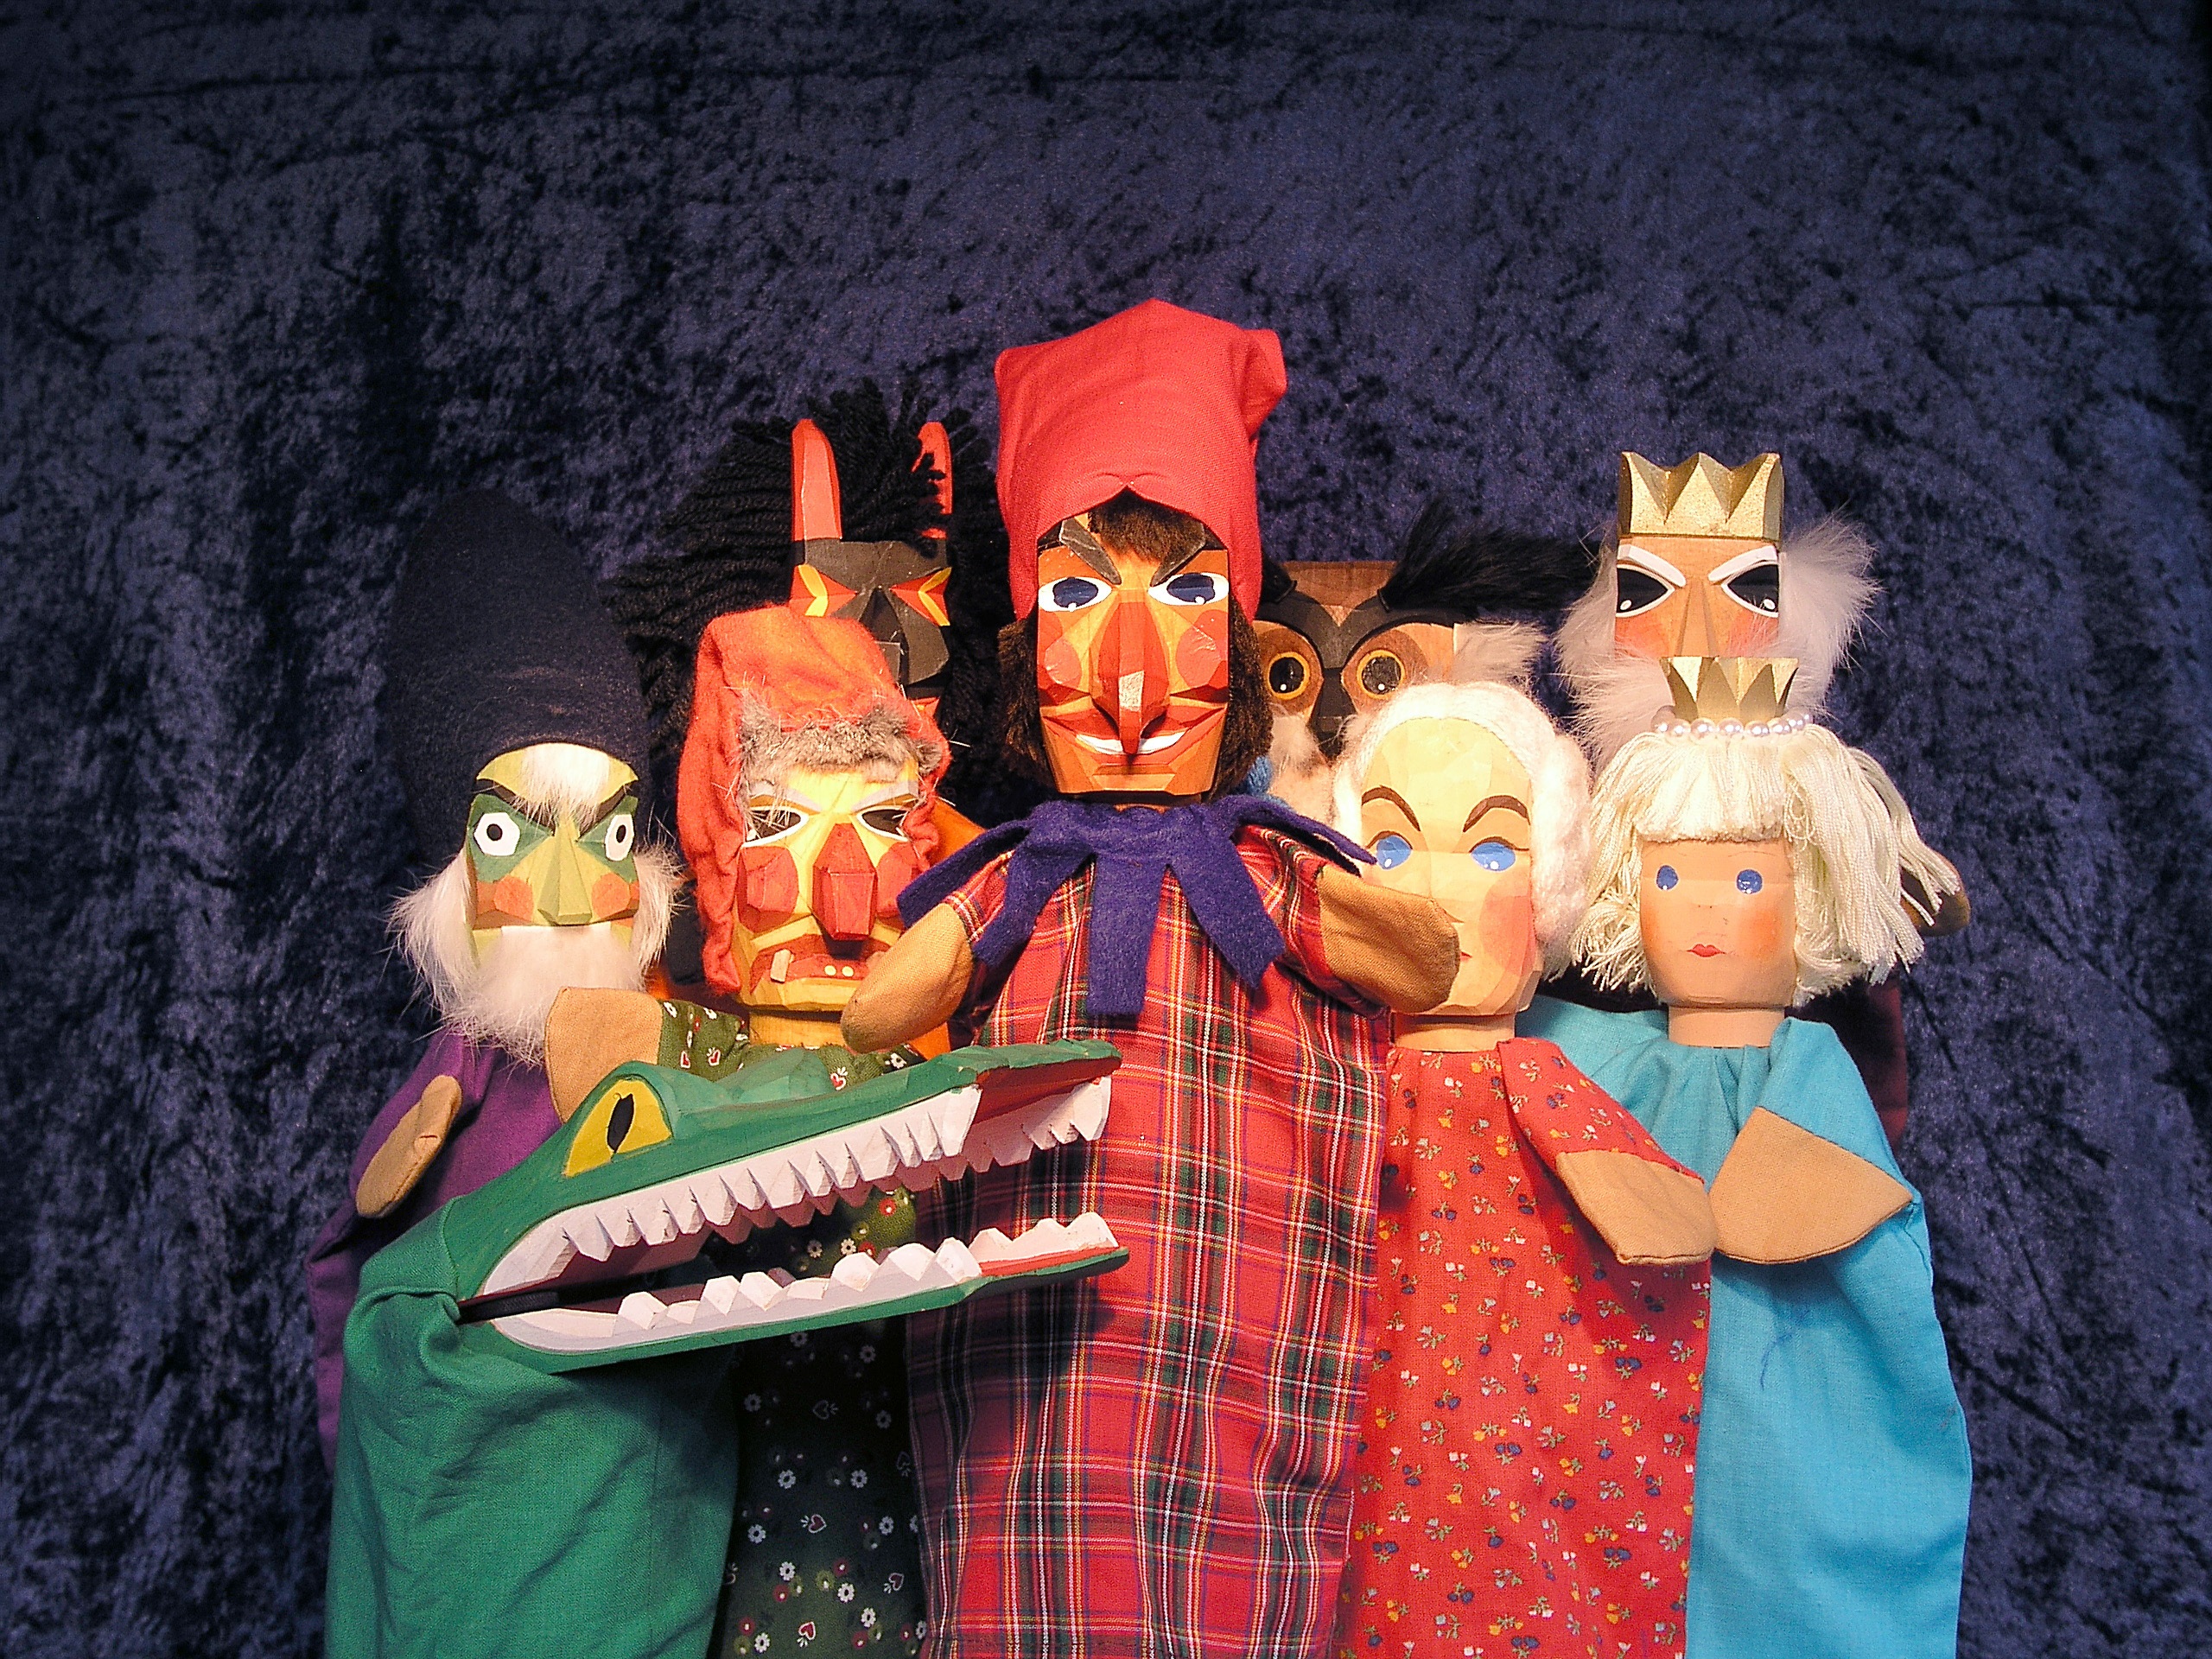
holiday, predator, christmas, toy, fabric, crocodile, christmas decoration, doll, king, theater, princess, punch, kasper dolls, kasper, puppet theatre, puppet show, play dolls